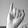
ASL letter: I